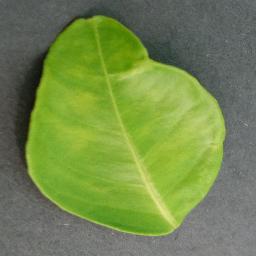
Label: Orange___Haunglongbing_(Citrus_greening)